Eiger Dreams

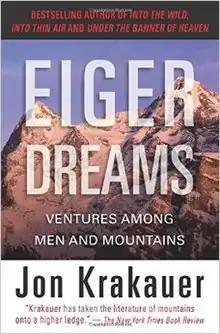
Paperback edition

Eiger Dreams: Ventures Among Men and Mountains is a non-fiction collection of articles and essays by Jon Krakauer on mountaineering and rock climbing. Eleven out of twelve of the chapters were initially published between 1982 and 1989 in the magazines "Outside", "Smithsonian", and "New Age Journal".